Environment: real
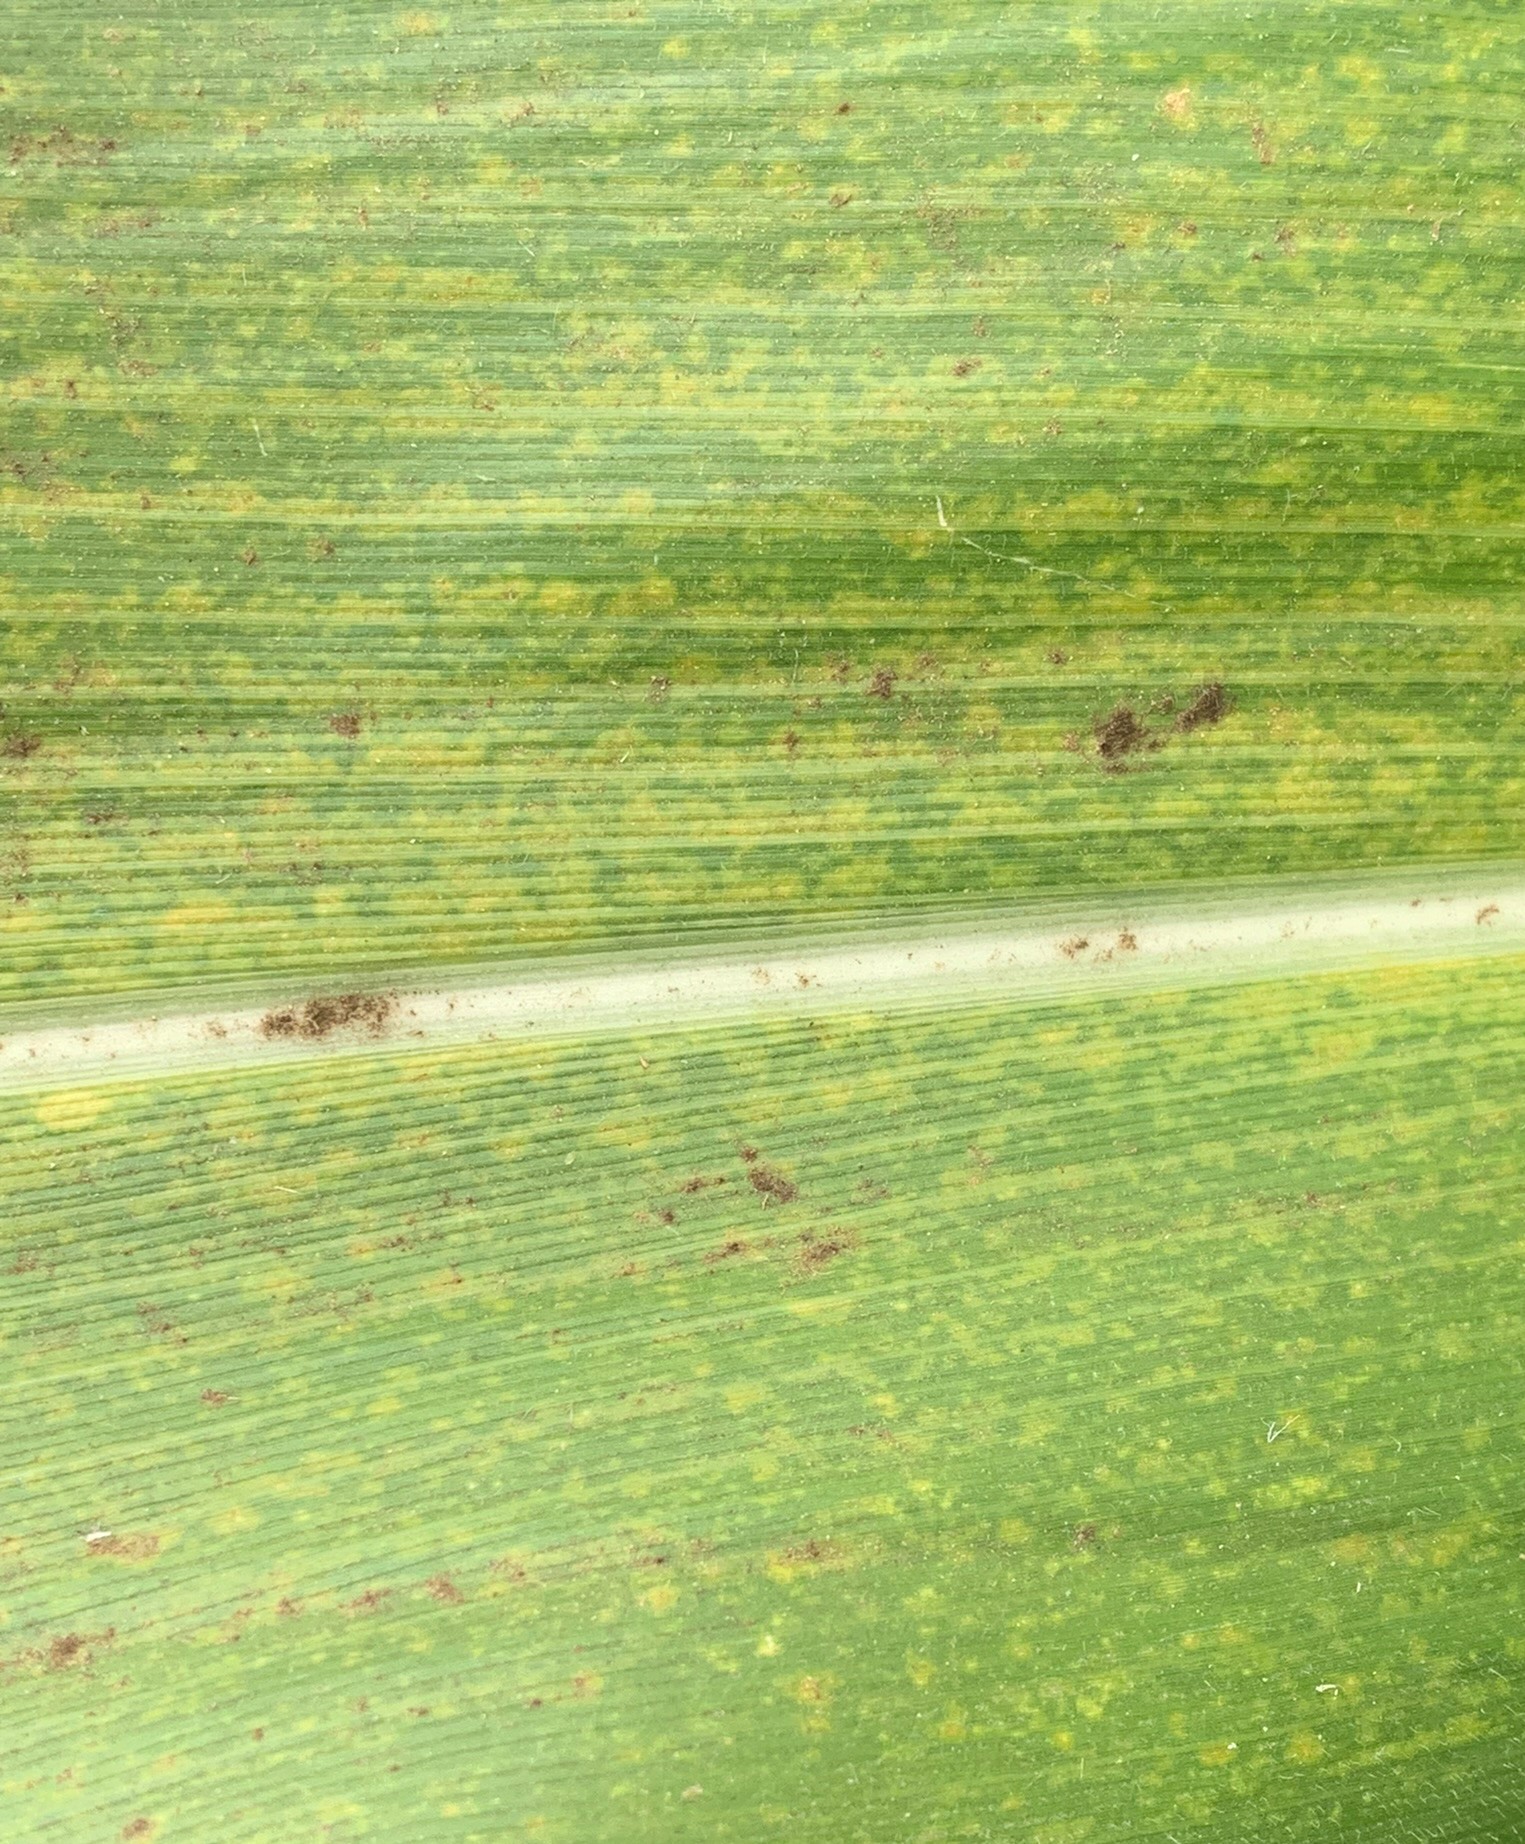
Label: lethal_necrosis